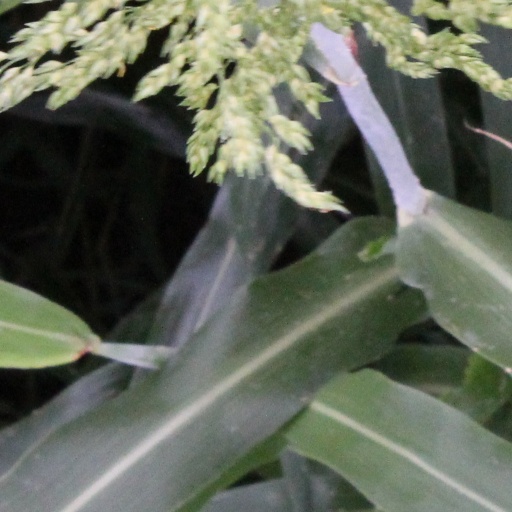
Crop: sorghum